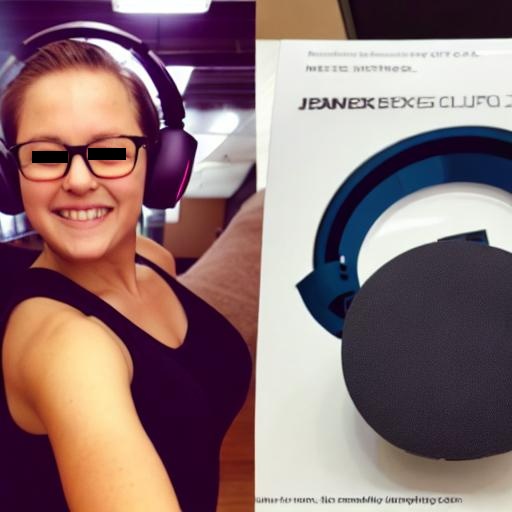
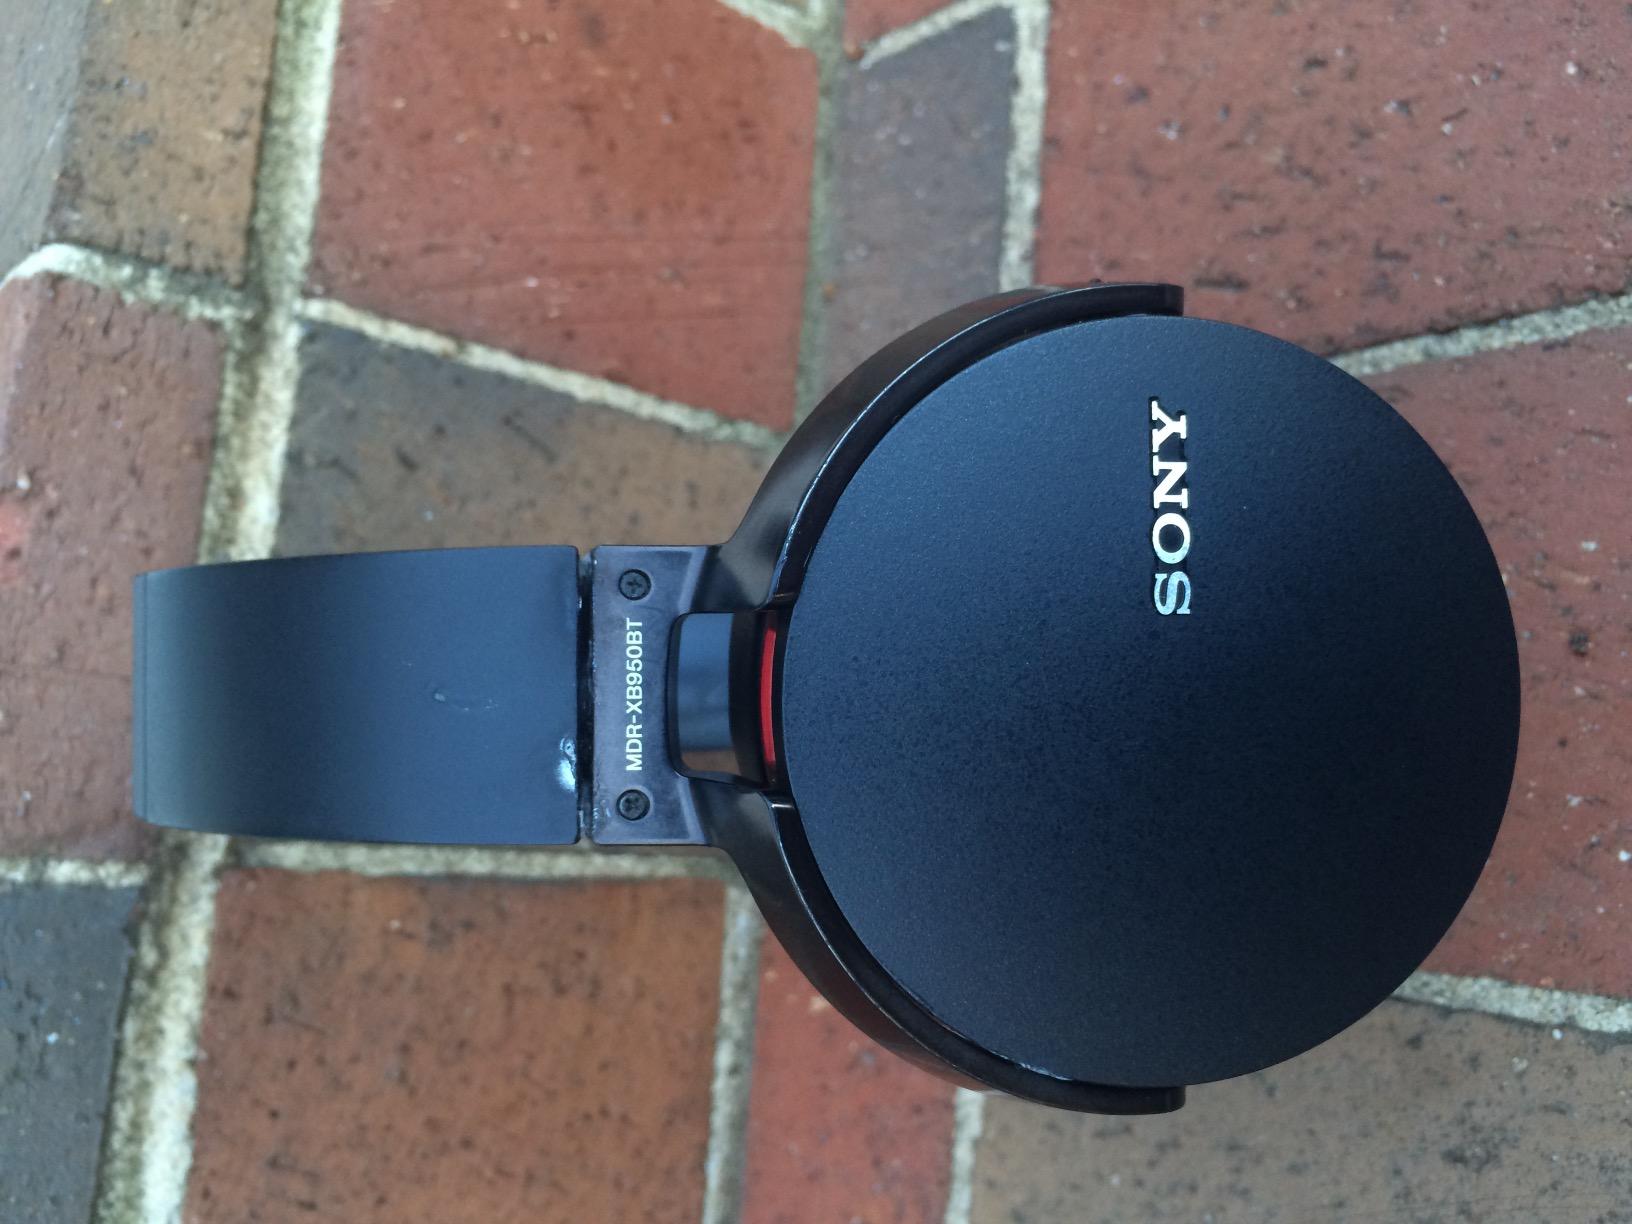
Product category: headphones
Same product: no